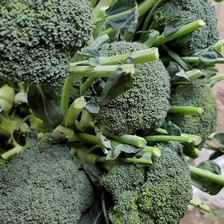
Label: broccoli